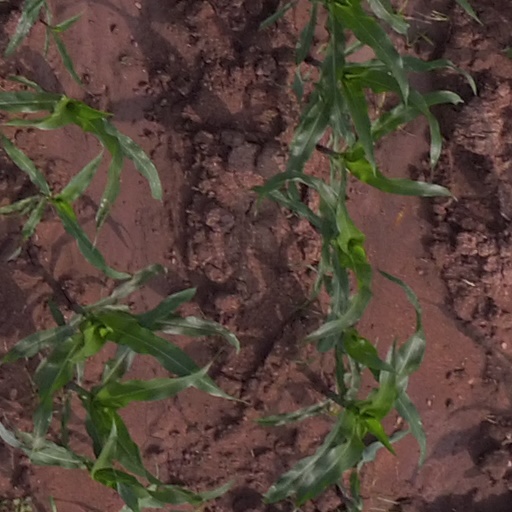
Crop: maize; corn